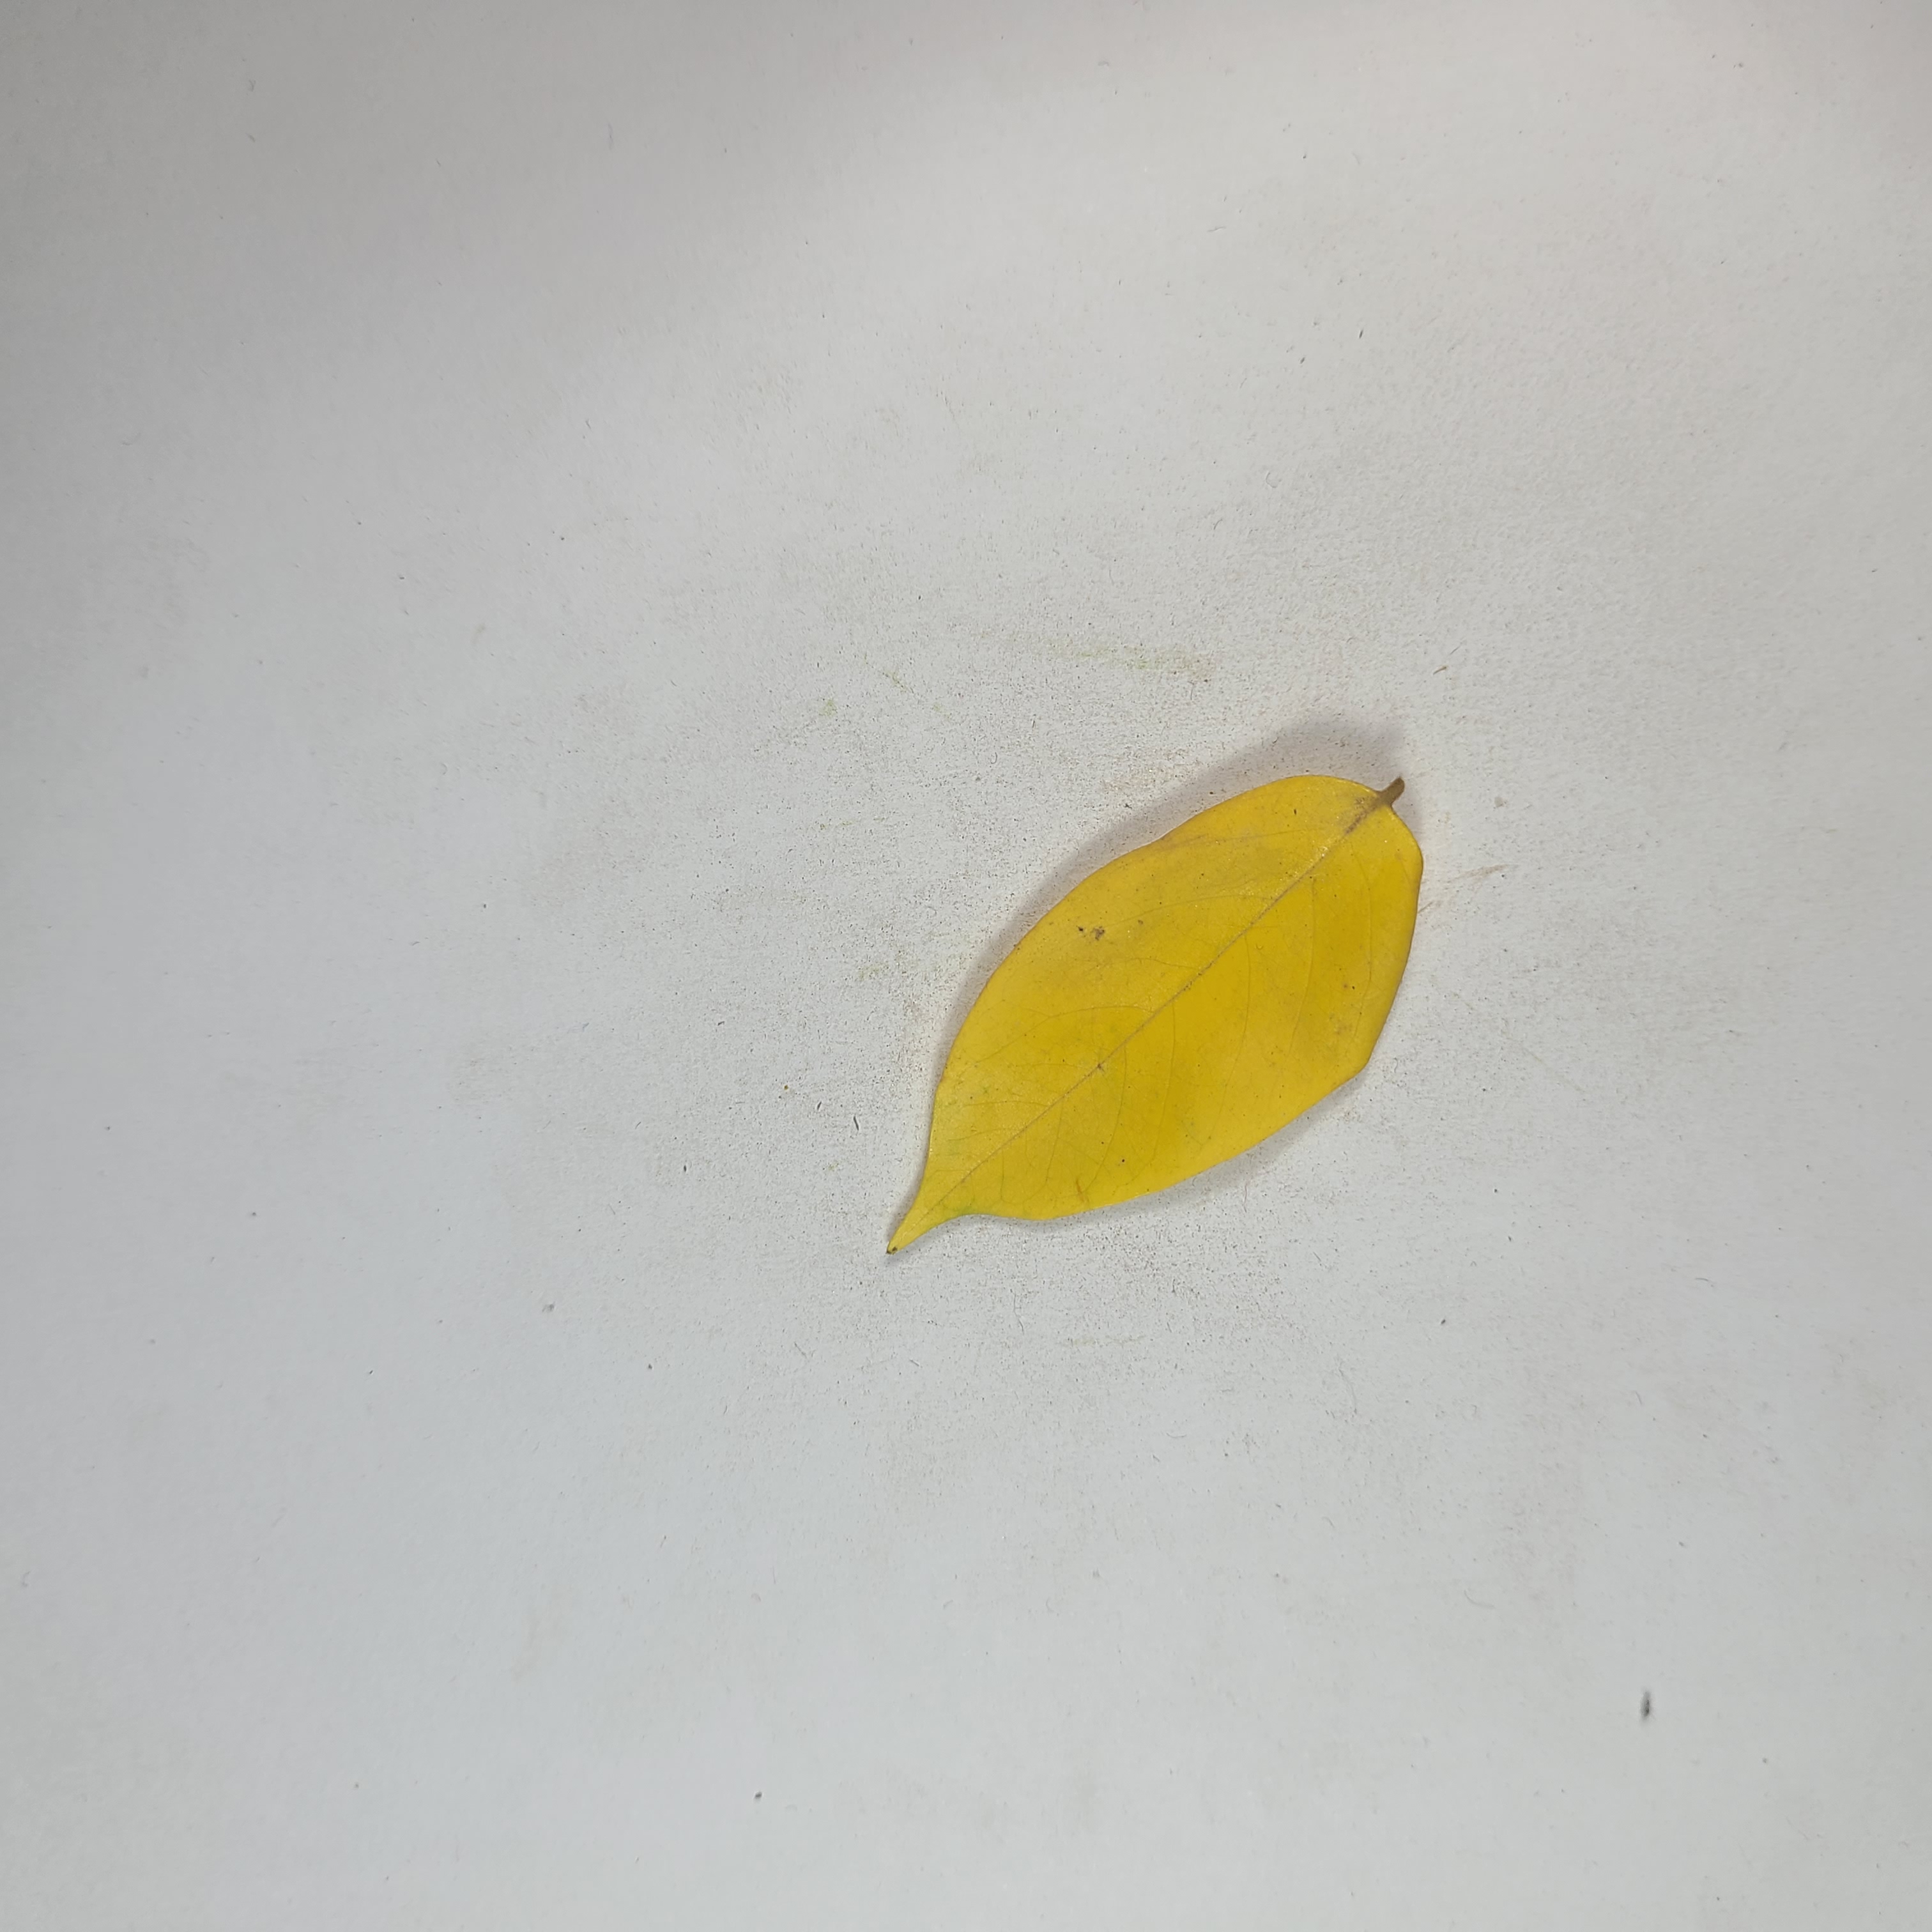
Label: Yellow Leaves